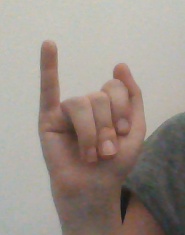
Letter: meem